Víctor Reviglio

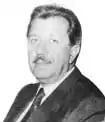
Victor Reviglio

Víctor Félix Reviglio (born 4 April 1938) is an Argentine Justicialist Party politician and diplomat. He was the governor of the province of Santa Fe from 11 December 1987 to 11 December 1991.